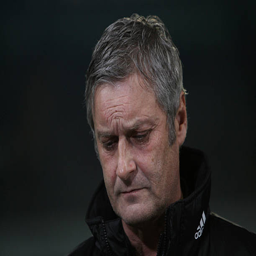
soccer player is seen prior to the match .